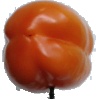
Label: Pepper Orange 1